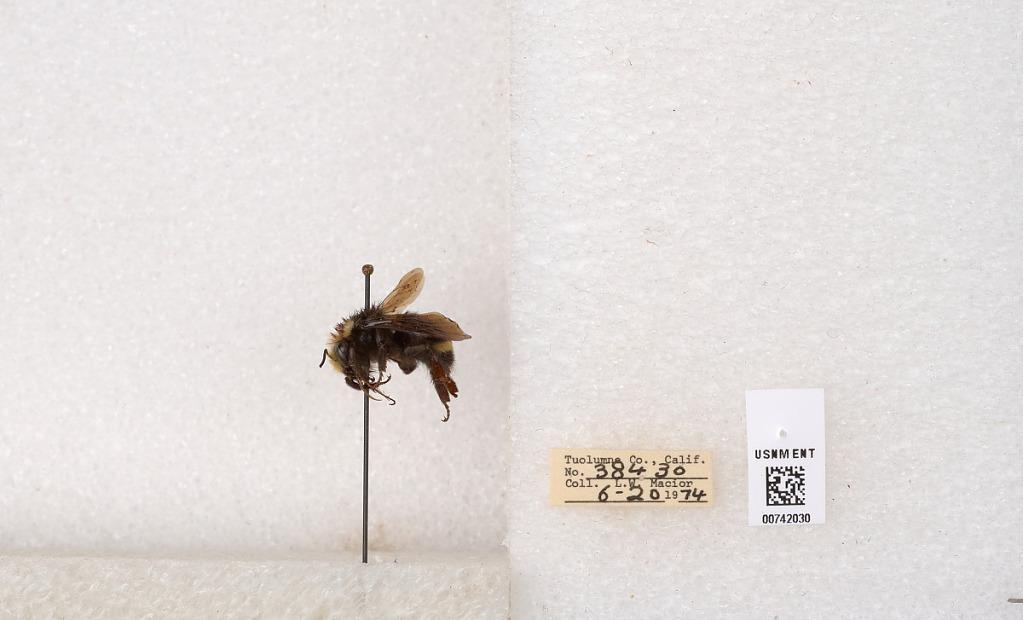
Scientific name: Bombus (Pyrobombus) vosnesenskii Radoszkowski
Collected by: L. Macior
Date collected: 1974-6-20
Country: United States
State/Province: California
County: Tuolumne
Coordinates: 37.9712, -120.228